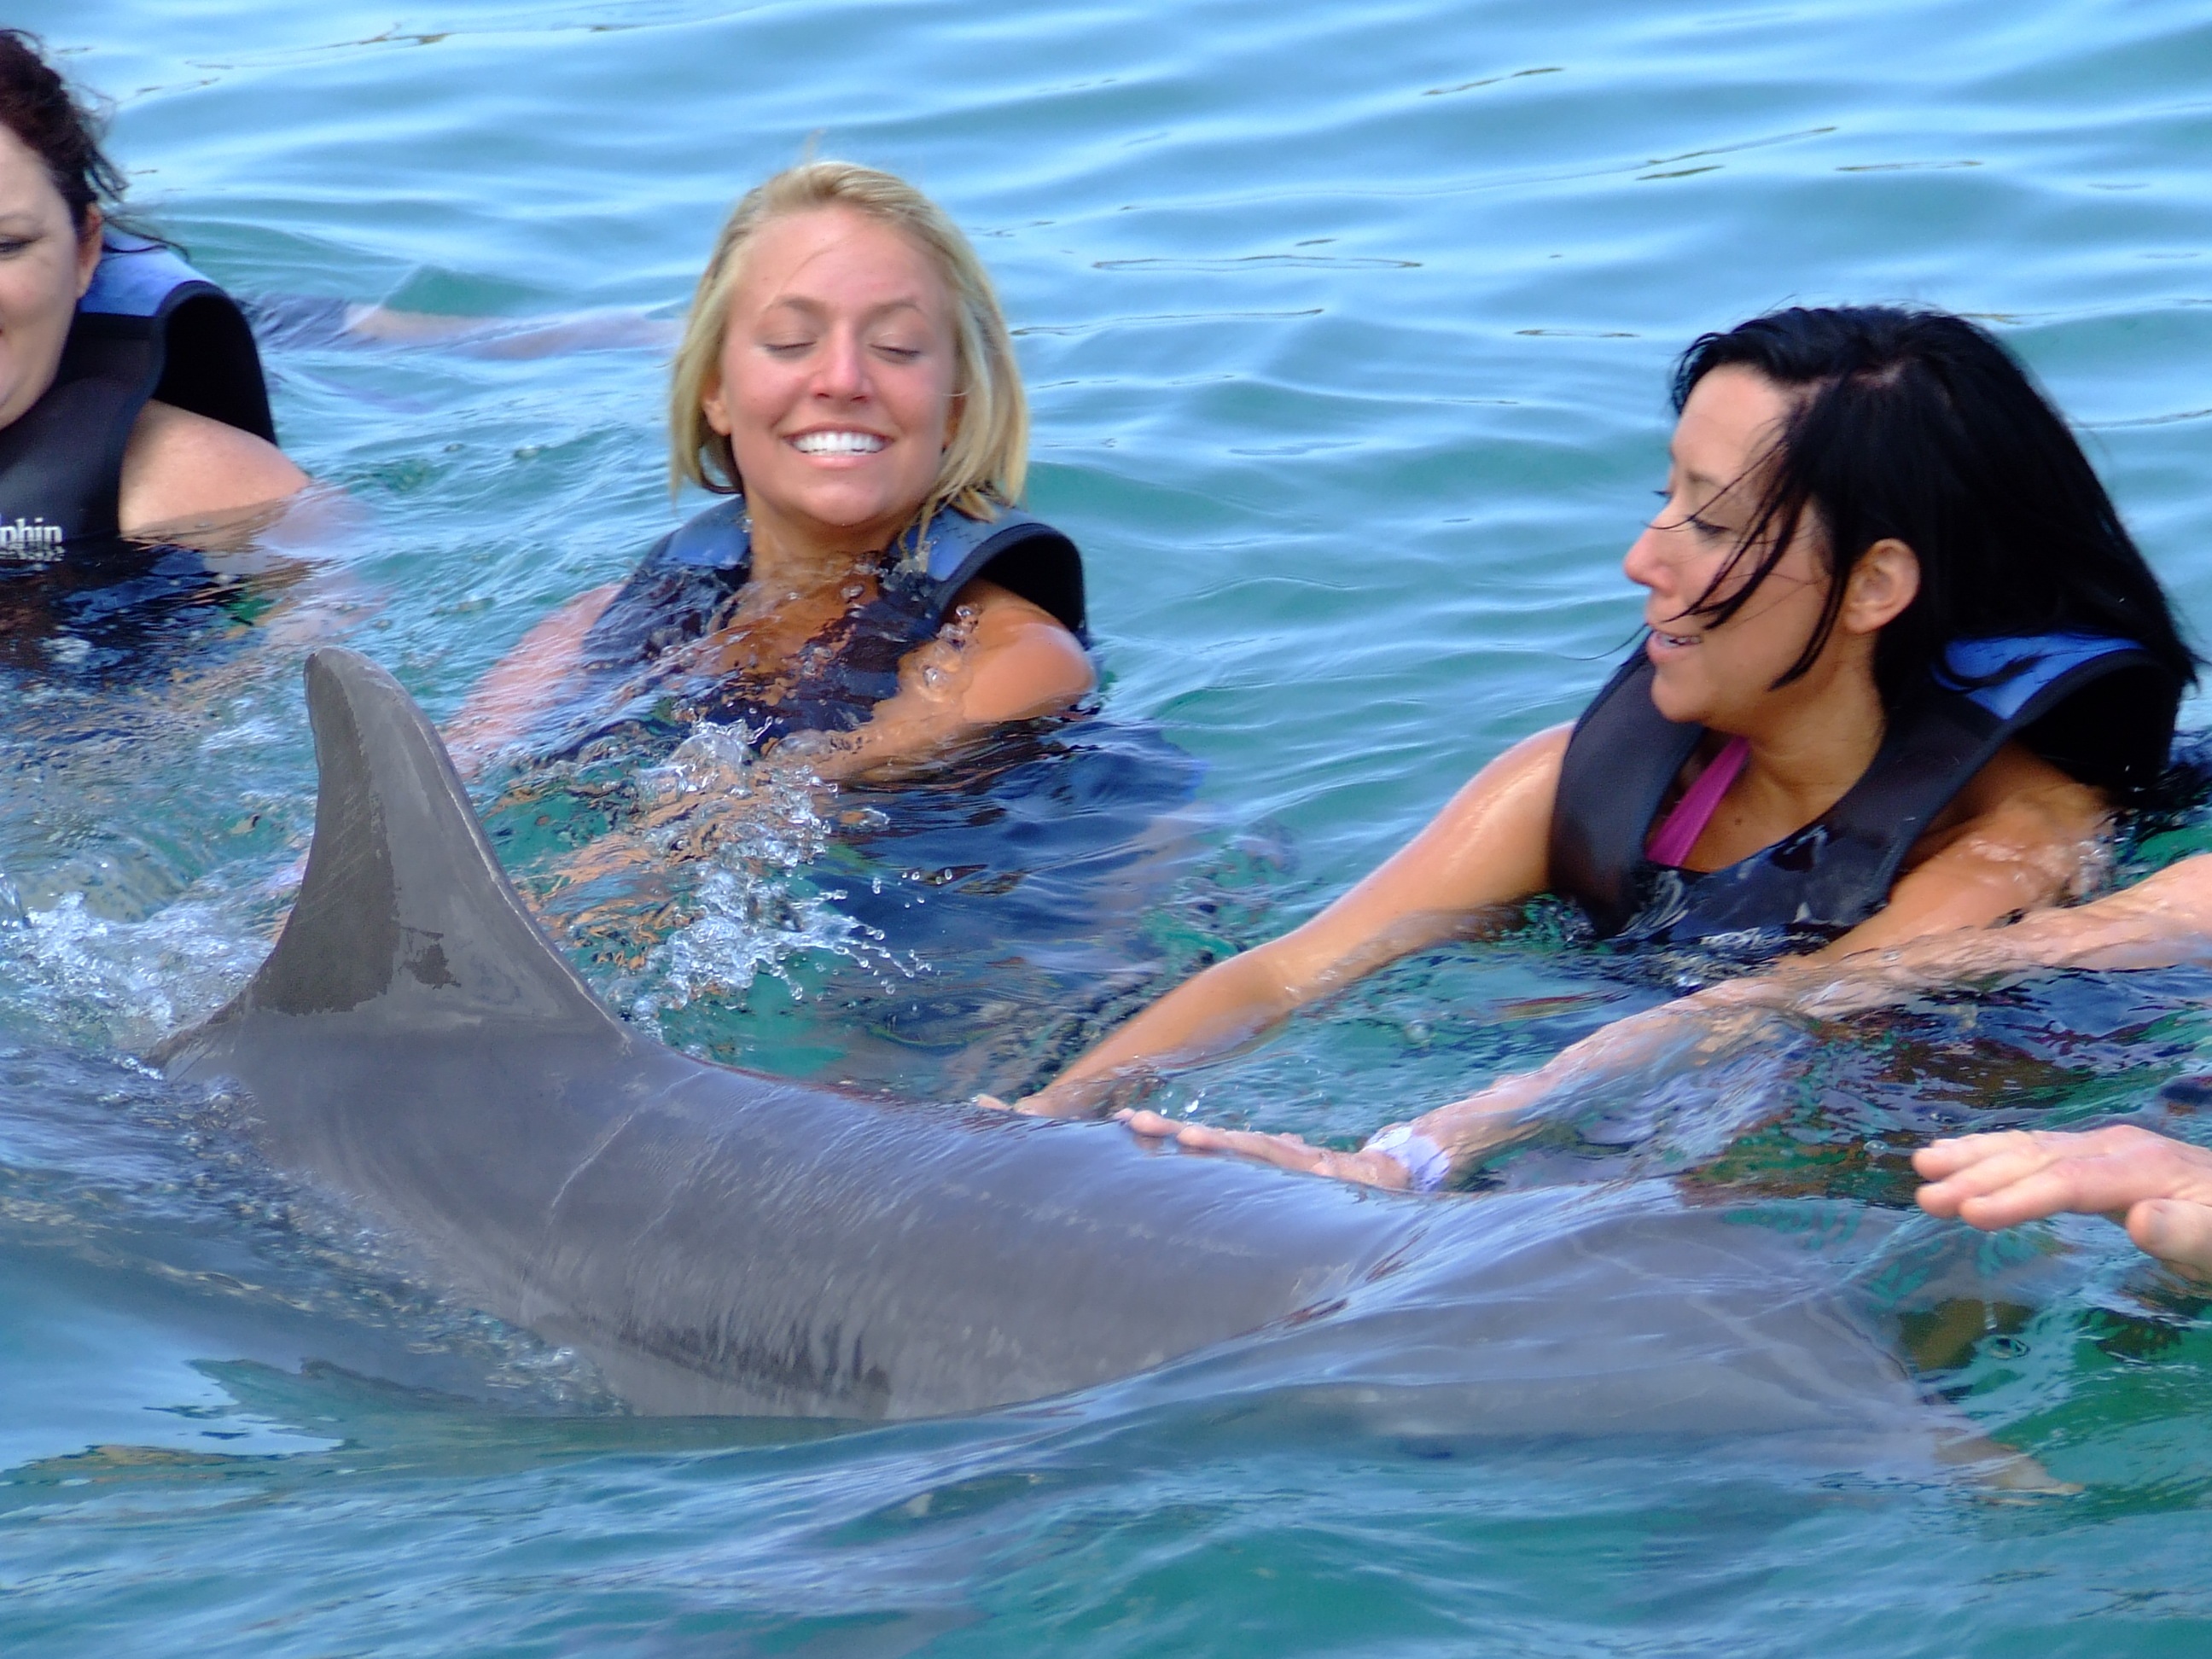
beach, sea, water, nature, ocean, summer, pool, wildlife, wild, tropical, mammal, blue, aquatic, swimming, life, fin, fun, aquarium, marine, vertebrate, dolphin, vacations, intelligent, marine mammal, whales dolphins and porpoises